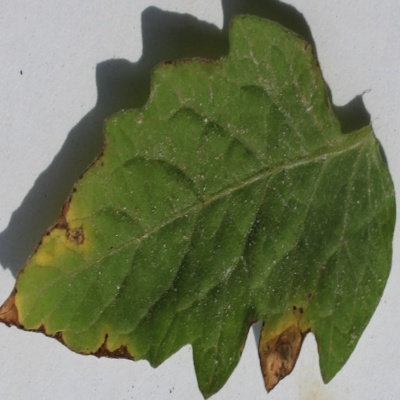
Crop: Tomato
Condition: leaf blight